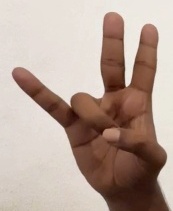
ASL sign: 7